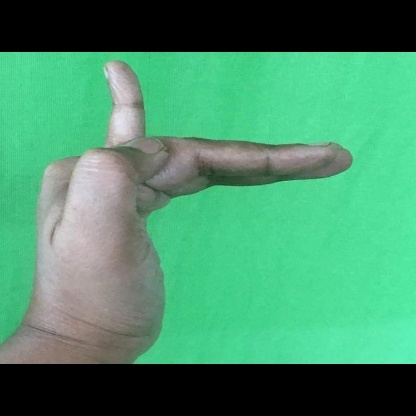
Mudra: Hamsapaksha